Henrichenburg boat lift

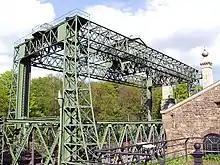
The old boat lift

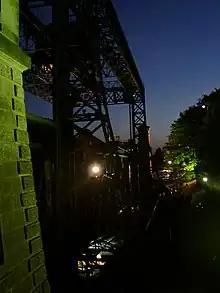
Night time view of the old boat lift in 2003

It was an important structure on the Dortmund-Ems-Kanal without which it would not have been possible to navigate to Dortmund Port. The lift was the biggest and most spectacular structure on the old Dortmund-Ems-Kanal. It was inaugurated by Kaiser Wilhelm II on 11 August 1899.